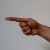
The image shows a hand gesture representing the letter 'G' in Indian Sign Language.